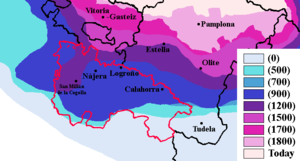
Carte montrant la langue basque dans La Rioja au cours de l'histoire Euskara: Errioxan euskararen hedadura historikoa erakusten duen mapa
La Rioja [laˑʁioˑχa] est une communauté autonome du nord de l'Espagne, provinciale, sans littoral, traversée par l'Èbre et la Oja, limitée par le Pays basque au nord, par la Navarre au nord et à l'est, par l'Aragon à l'est et par la Castille-et-León au sud et à l'ouest.